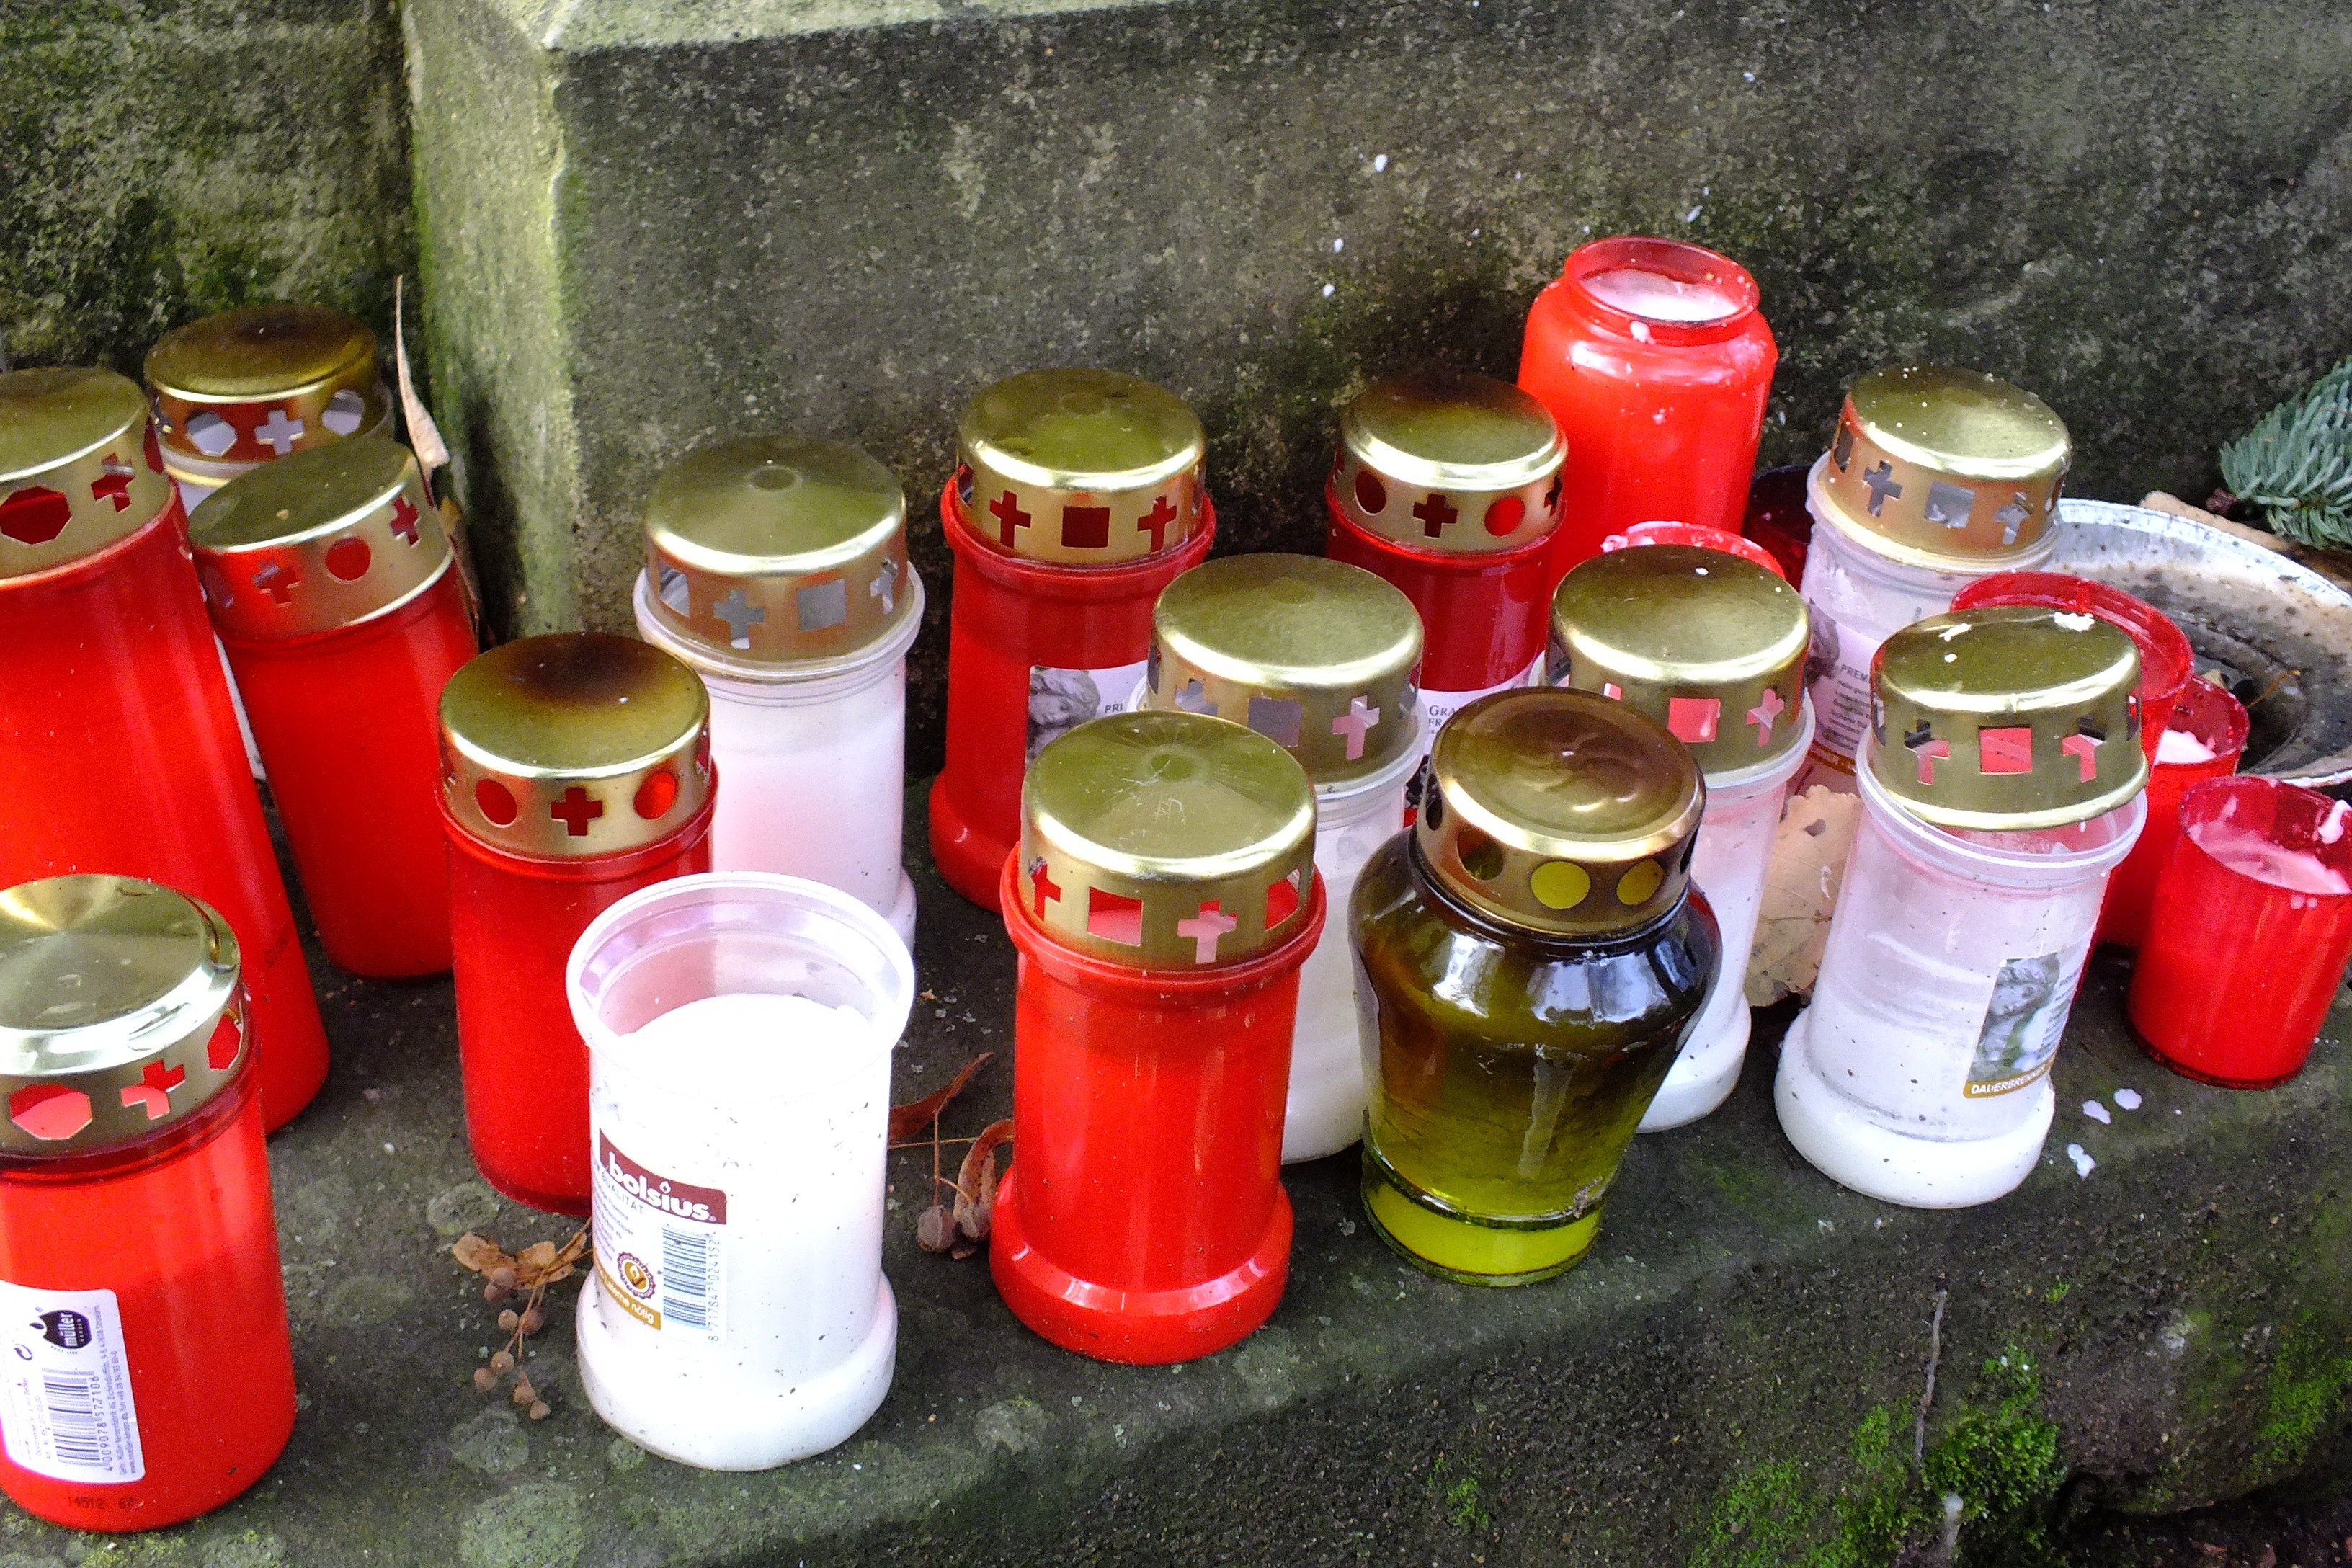
food, cemetery, candles, commemorate, canning, man made object, all saints, food preservation, grave lights